Jenna Jameson

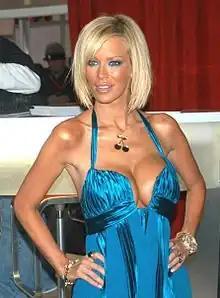
Jameson in 2005

Jameson is also known for achieving a high level of celebrity outside of pornography – even bringing pornography itself closer to mainstream society's awareness and acceptance.